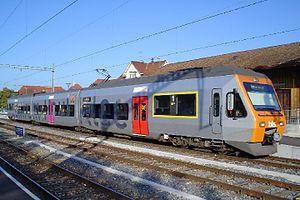
Cet article présente la liste du matériel moteur du chemin de fer du Lötschberg : locomotives, locotracteurs et automotrices
Les rames RABe 525, dites « rames NINA », sont des rames conçues pour des navettes de courte distance. Leur accès est facilité par un plancher surbaissé.